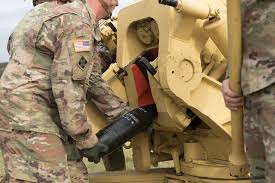
Label: D-30